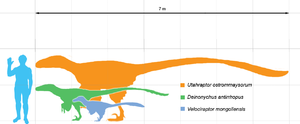
Les Dromaeosauridae sont une famille éteinte de dinosaures théropodes ressemblant à des oiseaux. Ils étaient des carnivores à plumes de taille petite à moyenne qui ont abondé au cours du Crétacé. Le nom Dromaeosauridae signifie « lézard coureur », du grec dromeus qui signifie « courir » et sauros qui signifie « lézard ».